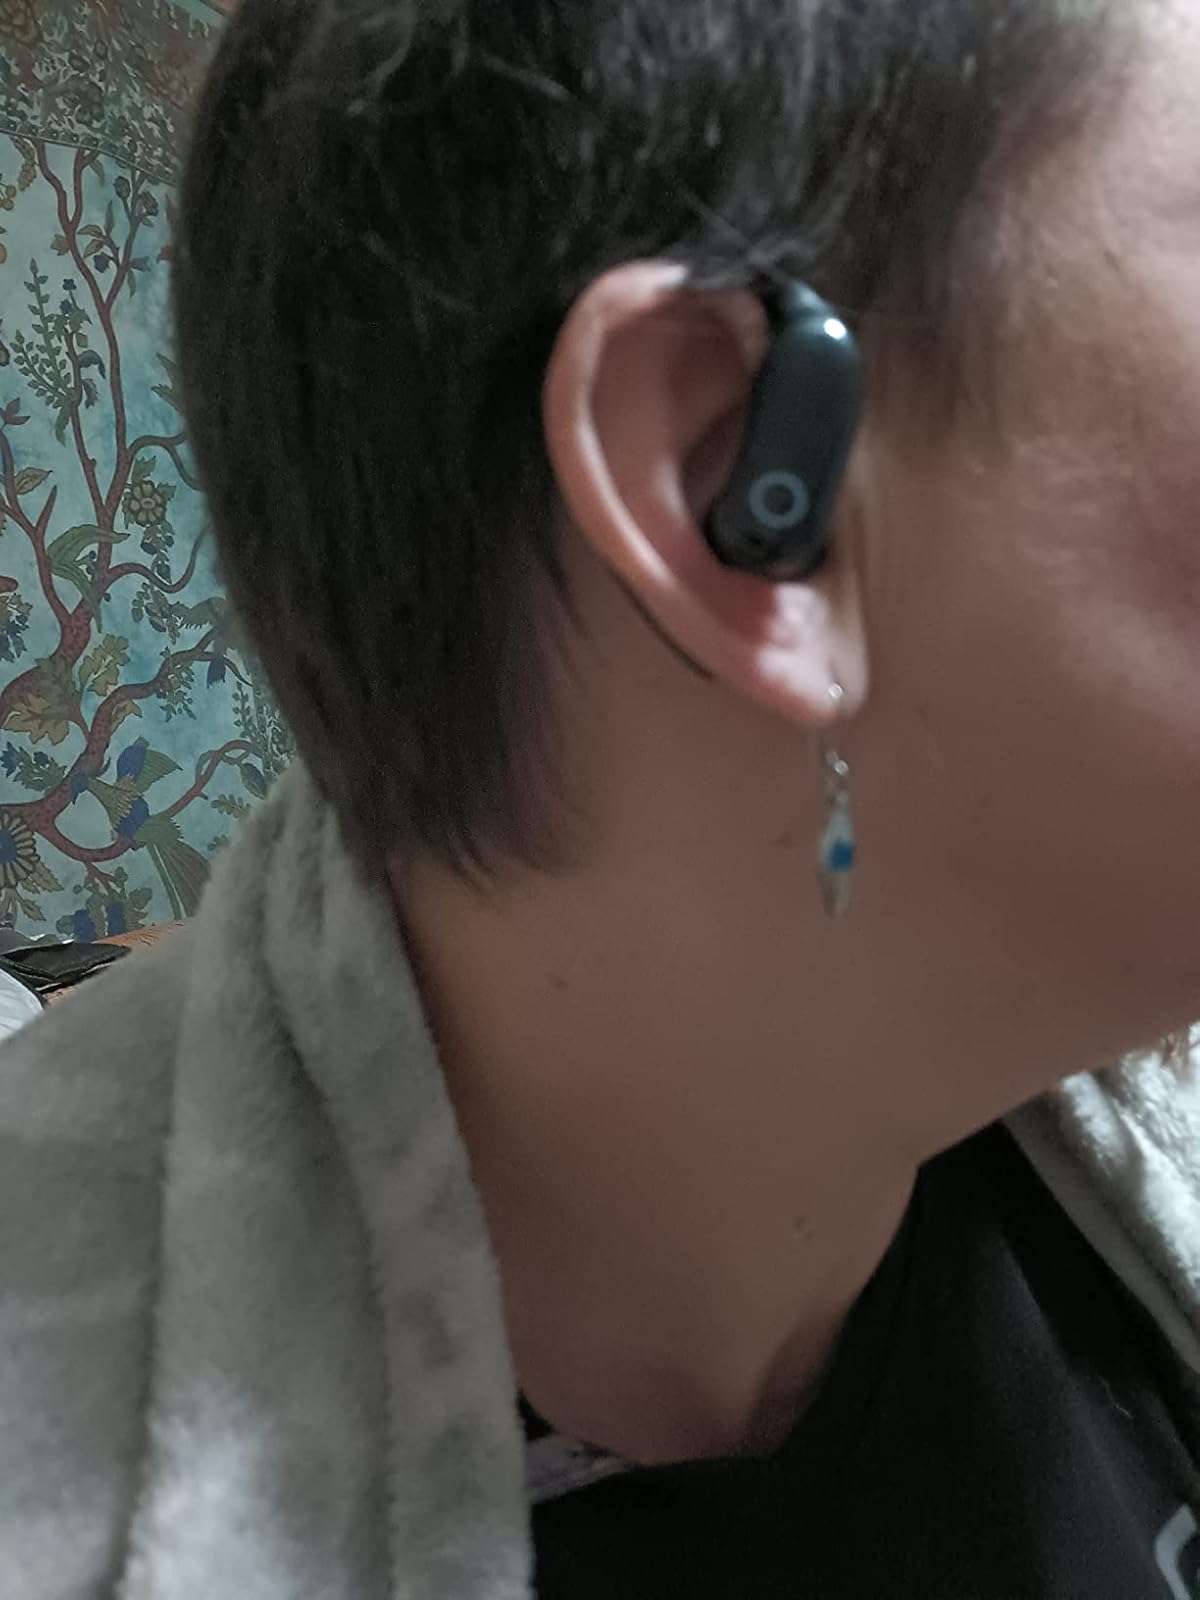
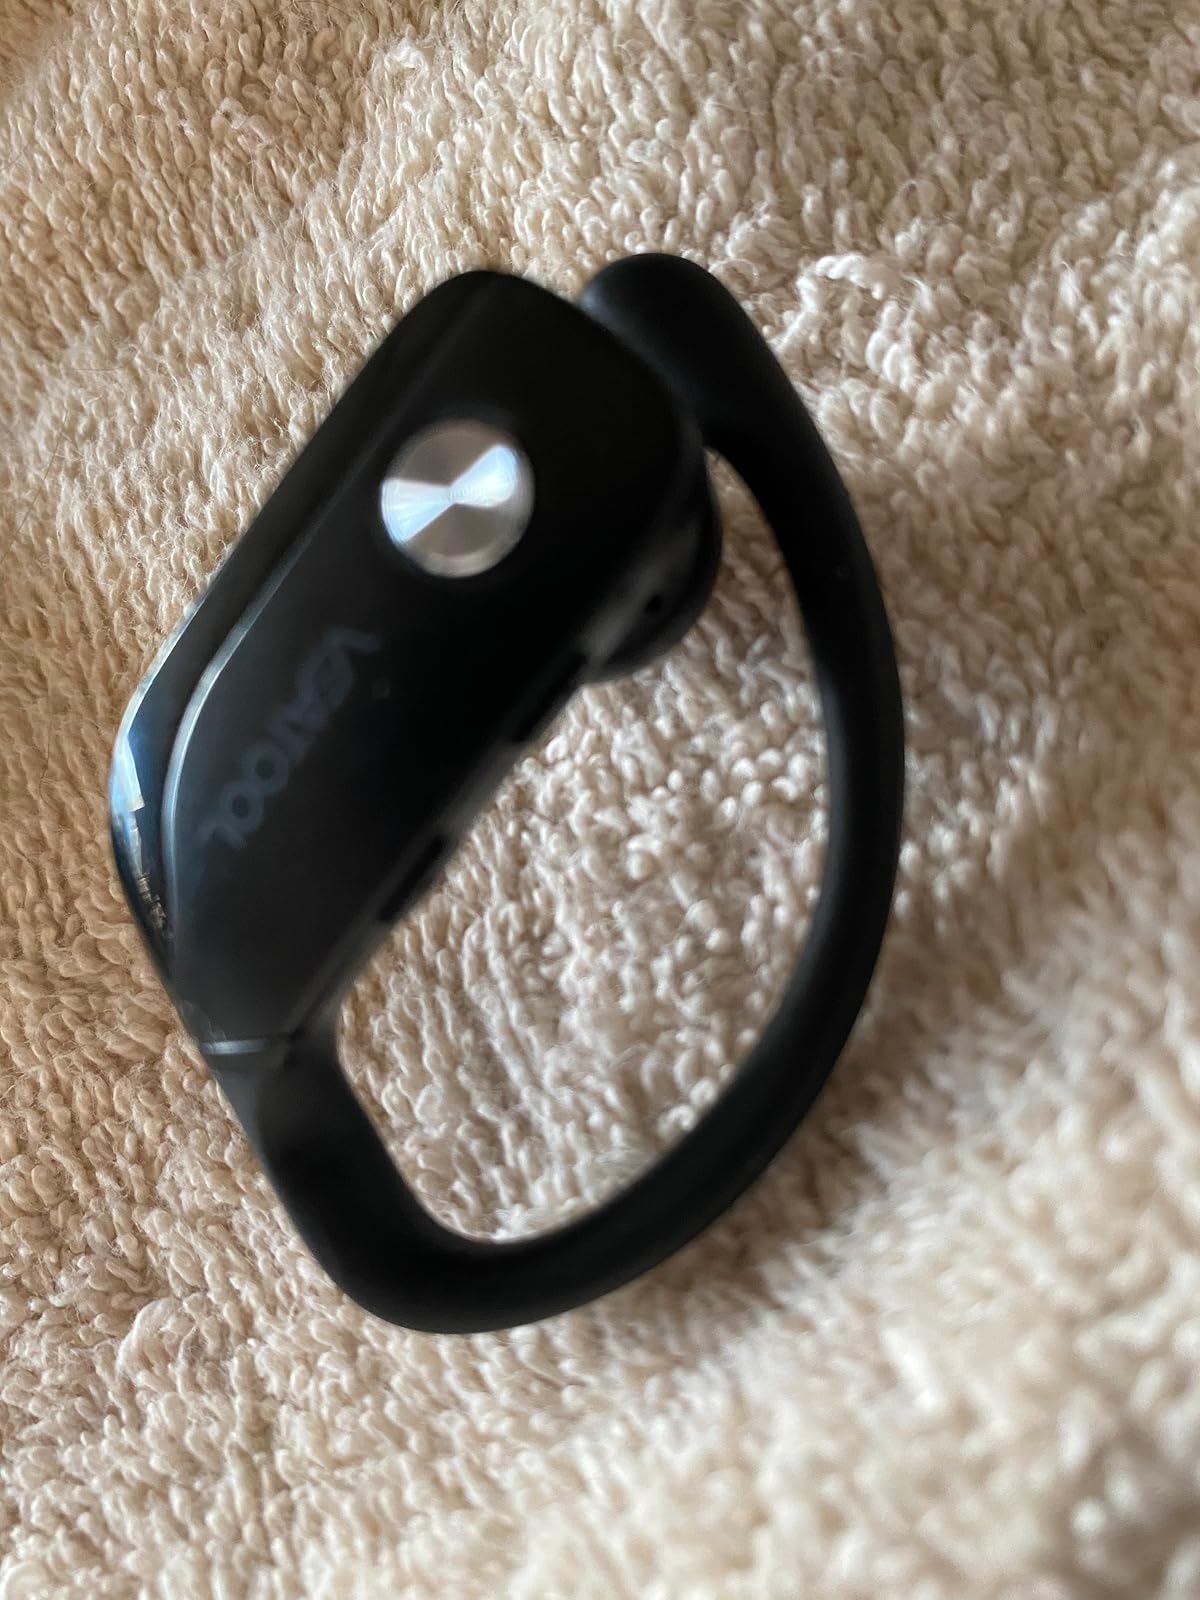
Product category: earbuds
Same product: no